Hojai

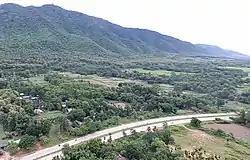
East-West Corridor a four Lane Road through Hojai District.

State roads connect Hojai to the rest of the state, and the nearest National Highway is NH27. Buses also provide connections between Hojai and the rest of Assam, as well as other states. A proposed flyover in Hojai is currently under construction.